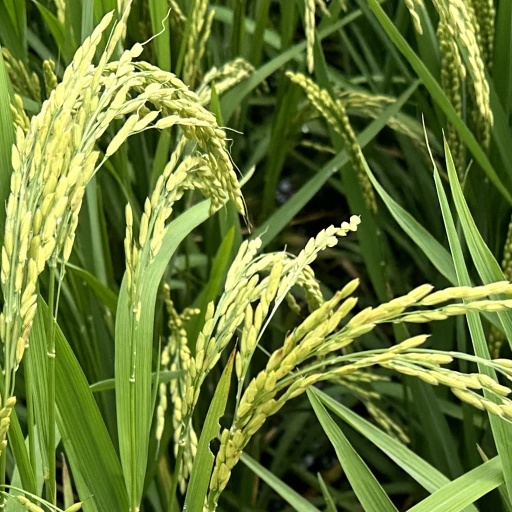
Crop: rice